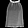
Label: Shirt